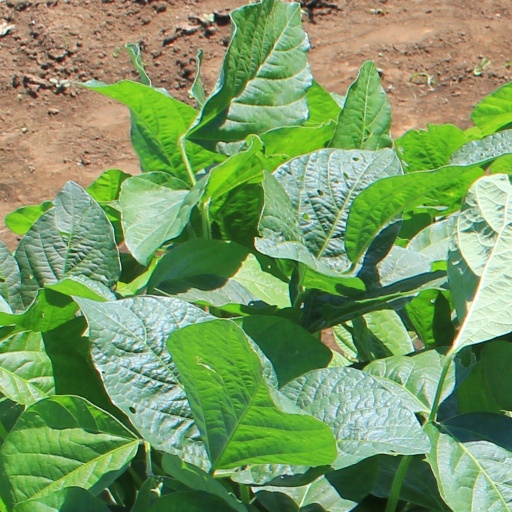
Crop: soybean